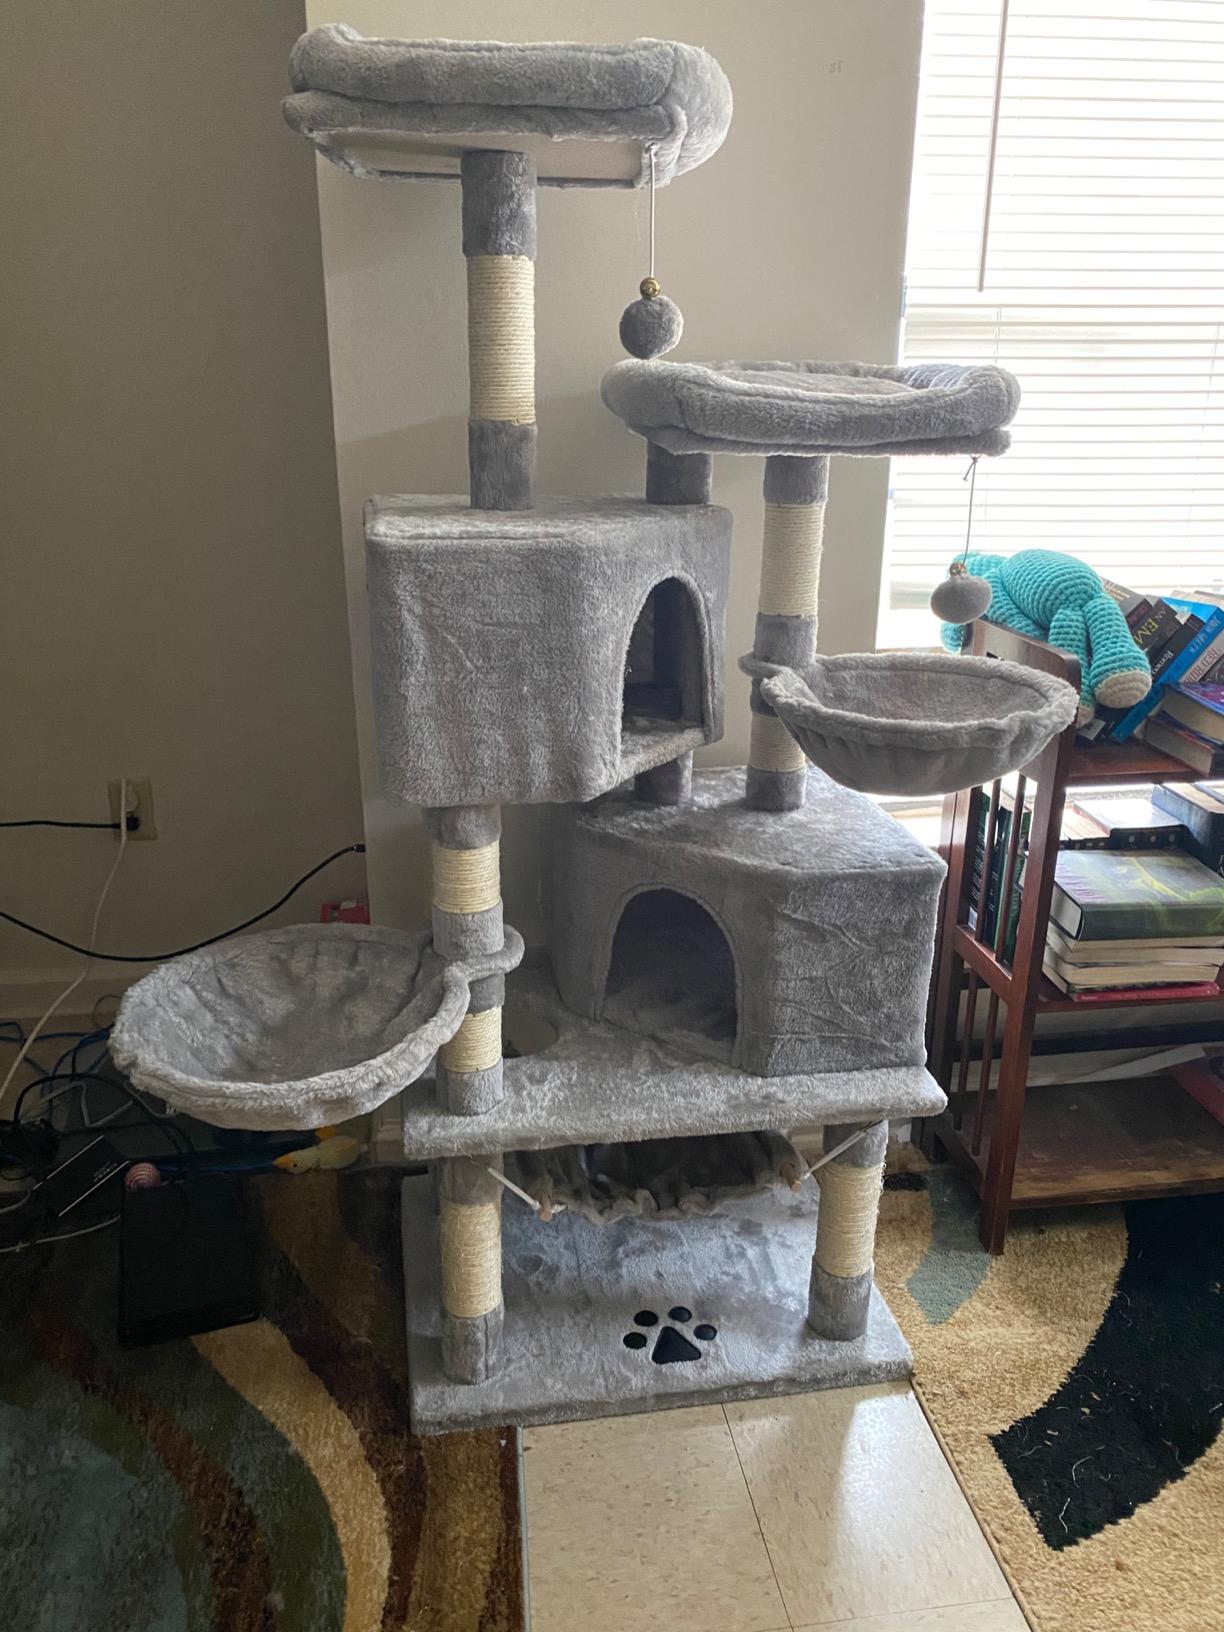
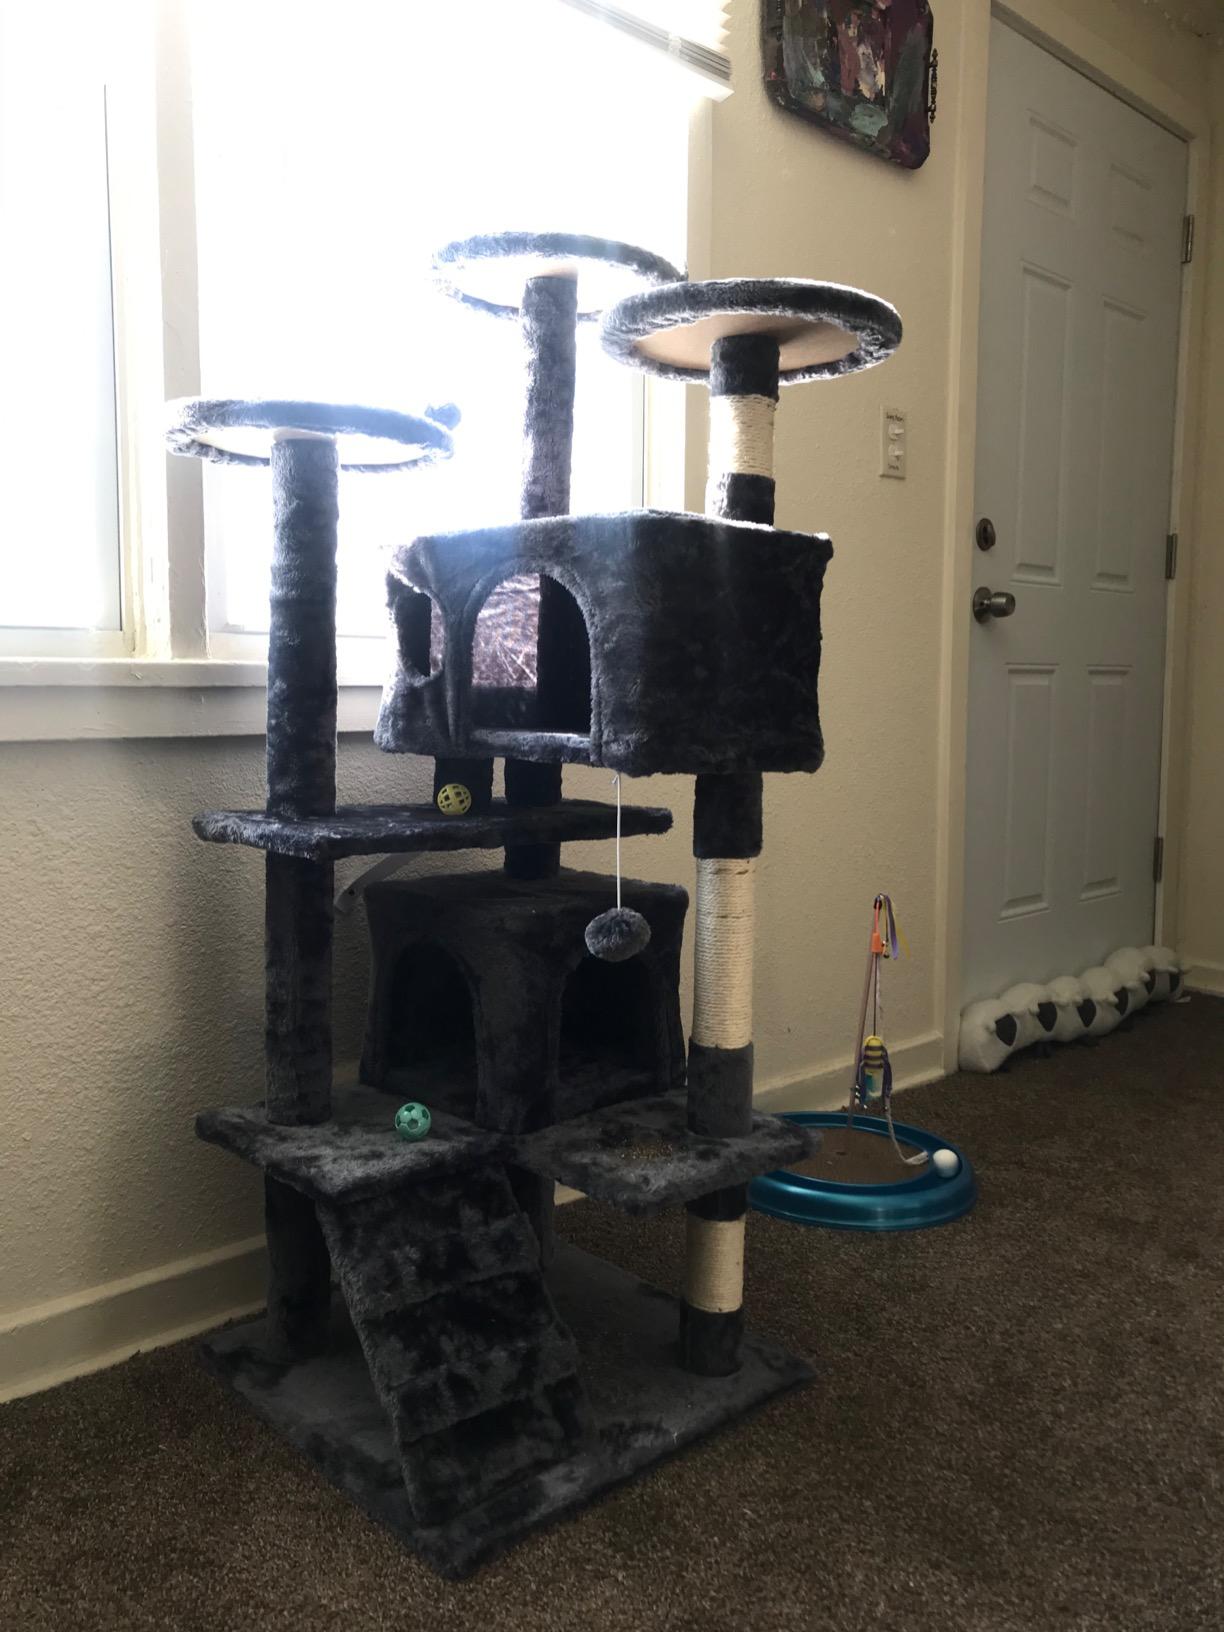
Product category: items_cat tree
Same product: no